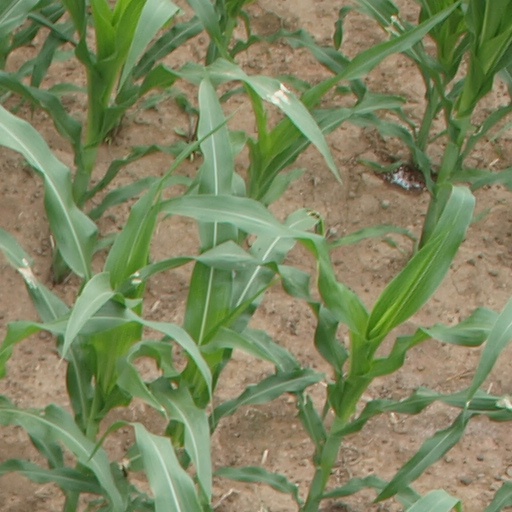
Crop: maize; corn